Nathaniel M. Gorton

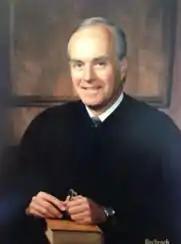

Nathaniel Matheson Gorton (born July 25, 1938) is an American lawyer serving as a senior United States district judge of the United States District Court for the District of Massachusetts.